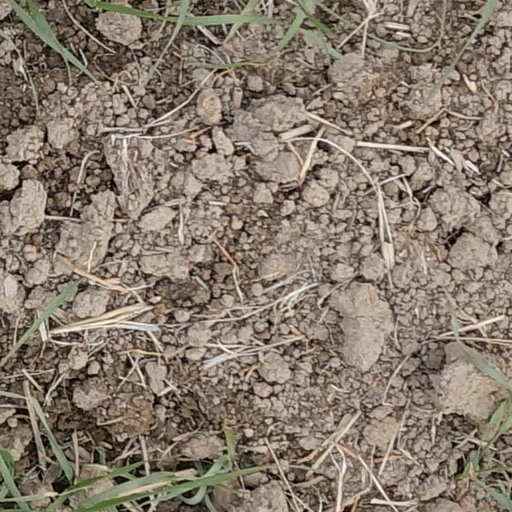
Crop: wheat